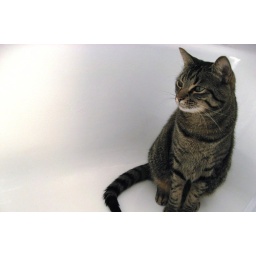
cat in a tub